Golf cart

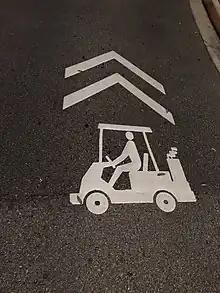
Sharrows indicating that golf carts share the road in Ave Maria, Florida

Along with the rising frequency of golf cart crashes, the number of golf-cart-related injuries has increased significantly over the last decades. A study conducted by researchers in the Center for Injury Research and Policy of The Research Institute at the Nationwide Children's Hospital found that the number of golf cart-related injuries rose 132% during the 17-year study period. According to the study, published in the July 2008 issue of the American Journal of Preventive Medicine, there were an estimated 148,000 golf cart-related injuries between 1990 and 2006, ranging from an estimated 5,770 cases in 1990 to approximately 13,411 cases in 2006. More than 30% of golf cart-related injuries involved children under the age of 16.